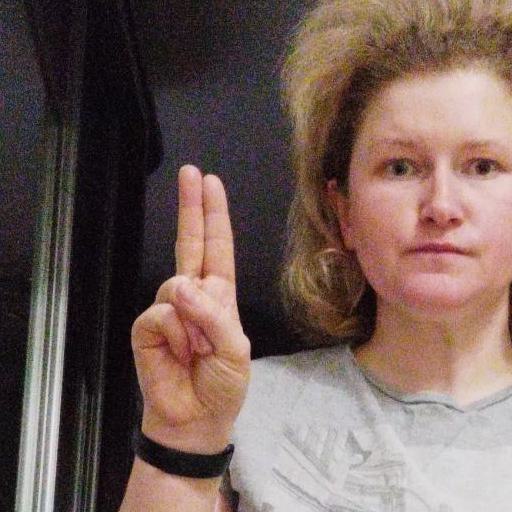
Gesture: two_up